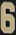
Number: 6